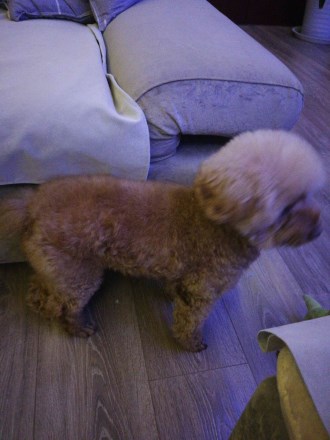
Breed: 7449-n000128-teddy